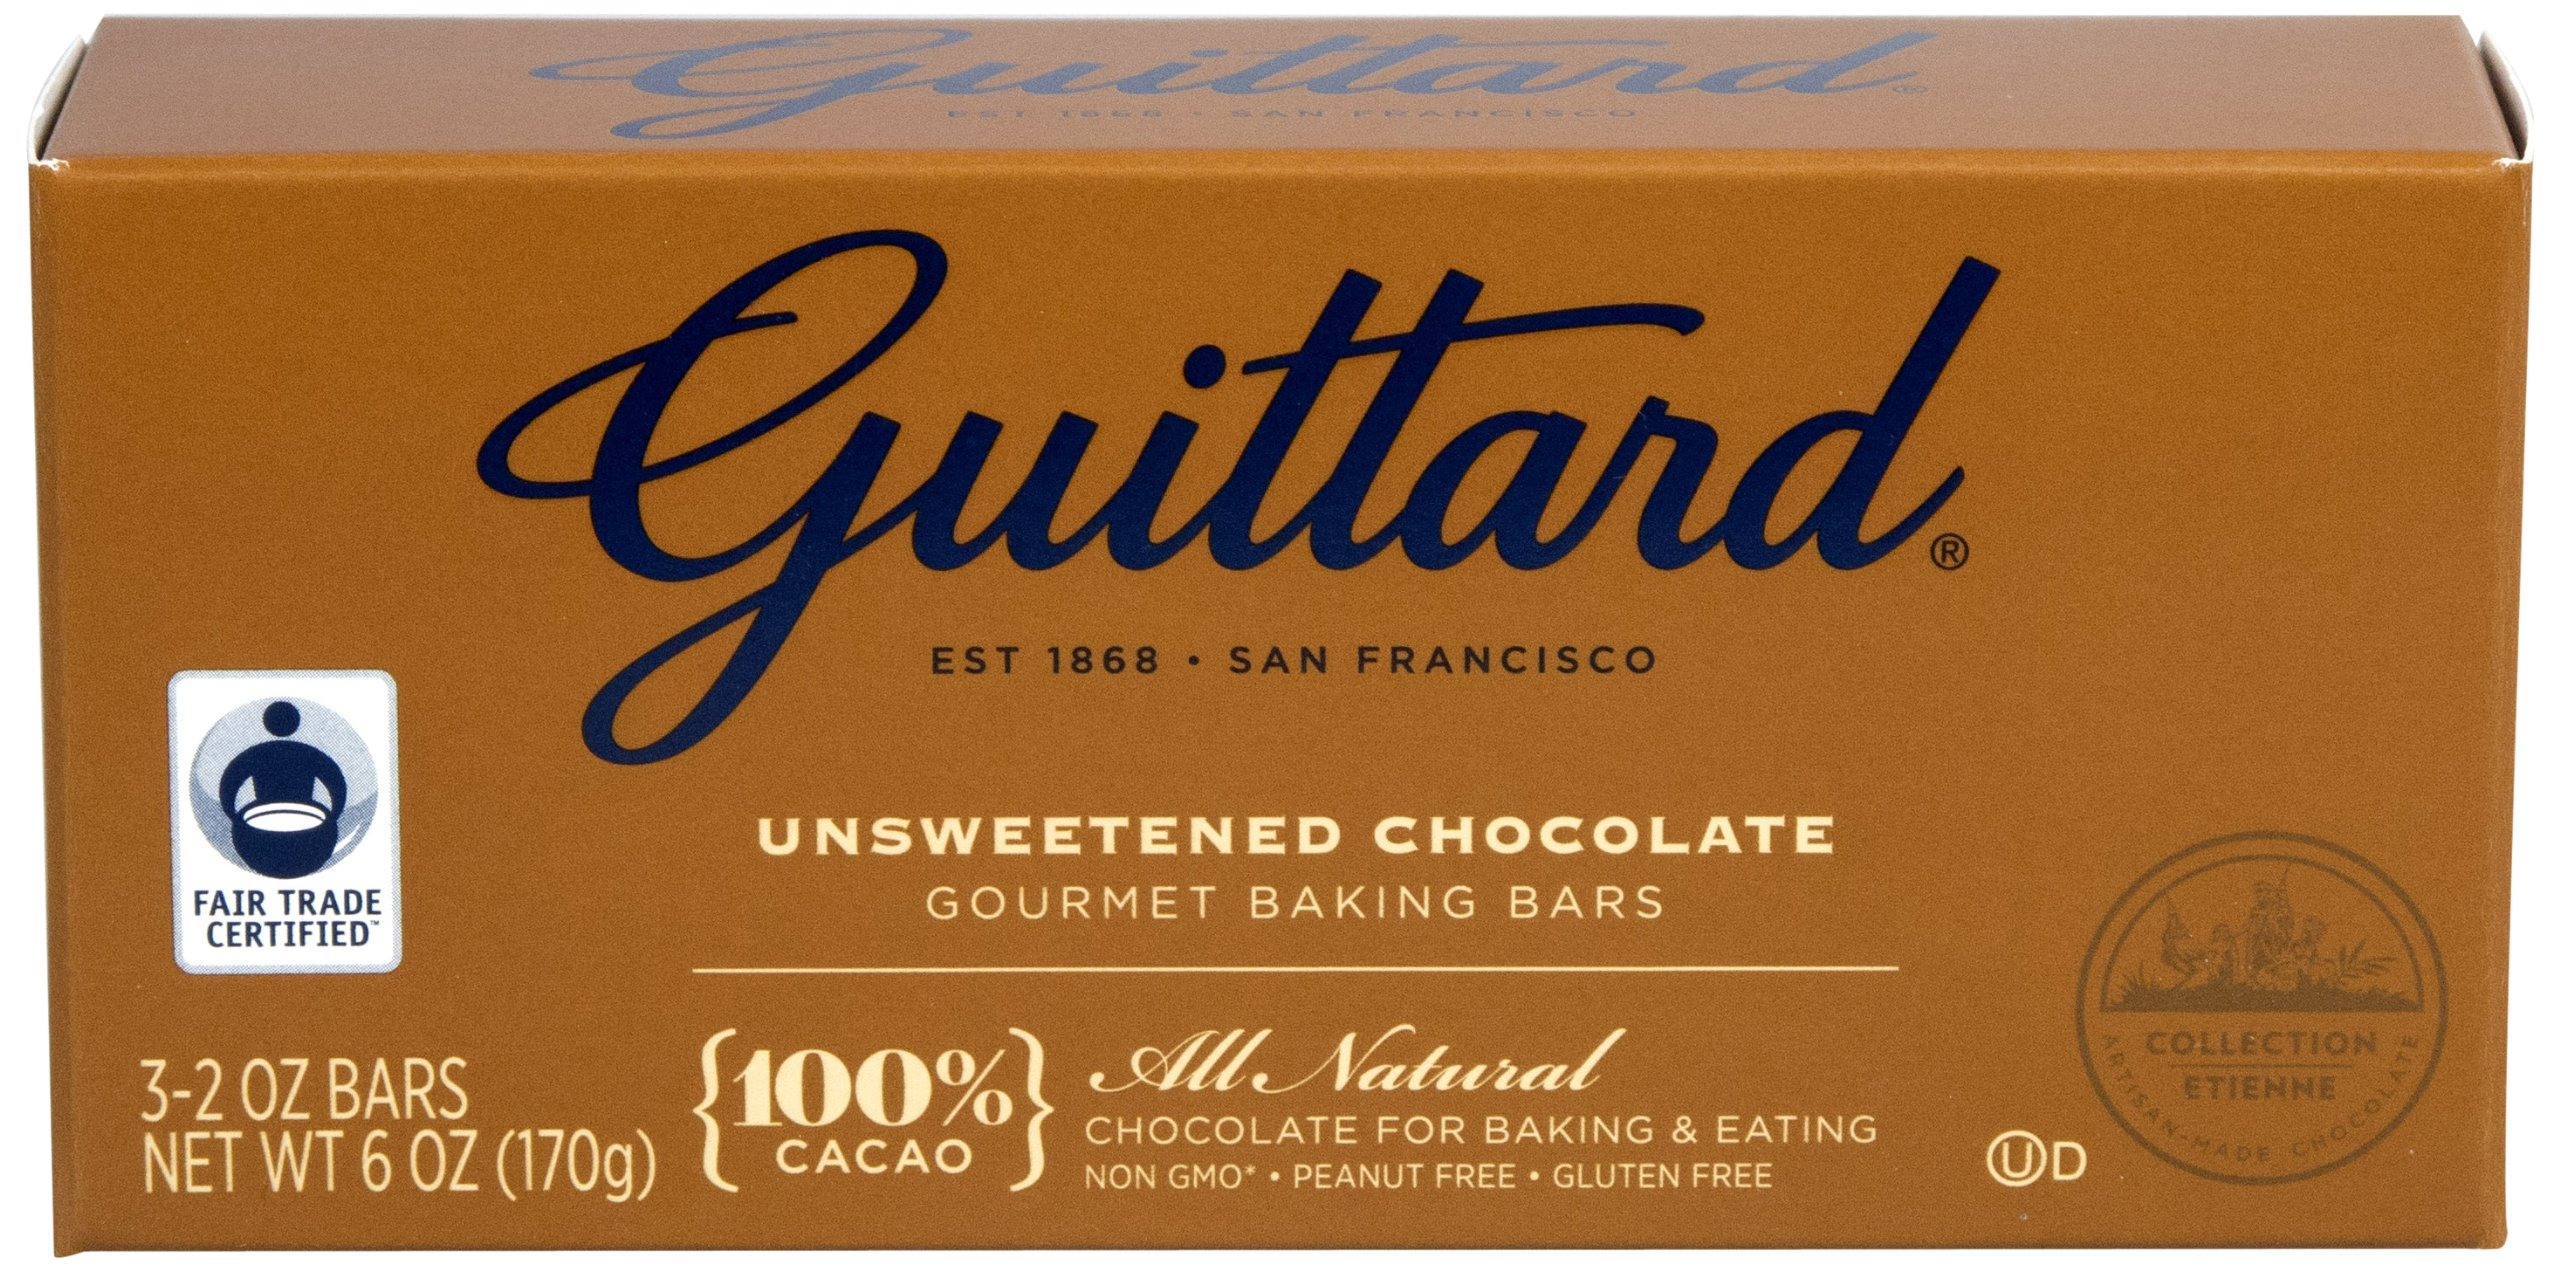
Item Name: Guittard Chocolate Gourmet Baking Bars, Unsweetened Chocolate, 6 Ounce (Pack of 12)
Bullet Point 1: Unsweetened Chocolate Gourmet Baking Bars
Bullet Point 2: 100 % Cacao
Bullet Point 3: Made in Kosher Dairy
Bullet Point 4: Product facility is Peanut Free
Value: 72.0
Unit: oz

Price: 92.72